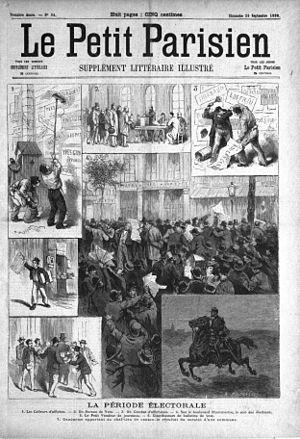
Le Petit Parisien est un journal quotidien français publié du 15 octobre 1876 au 17 août 1944 et qui fut l'un des principaux journaux sous la Troisième République. Il est l'un des quatre plus grands quotidiens français à la veille de la Première Guerre mondiale, avec Le Petit Journal, Le Matin, et Le Journal.